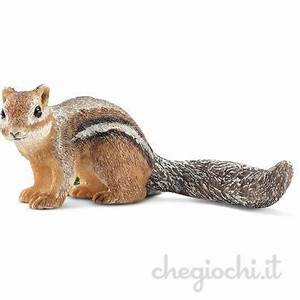
Label: scoiattolo